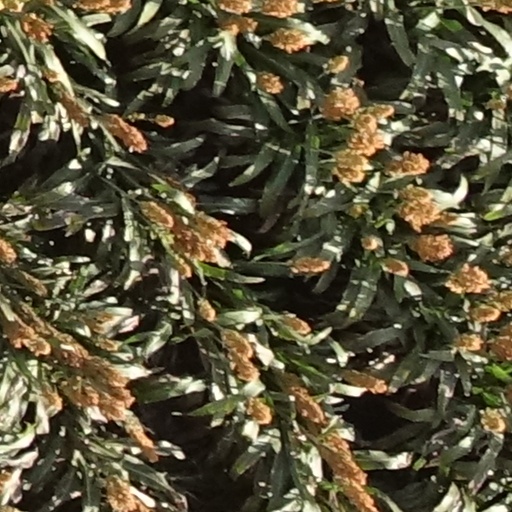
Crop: sorghum